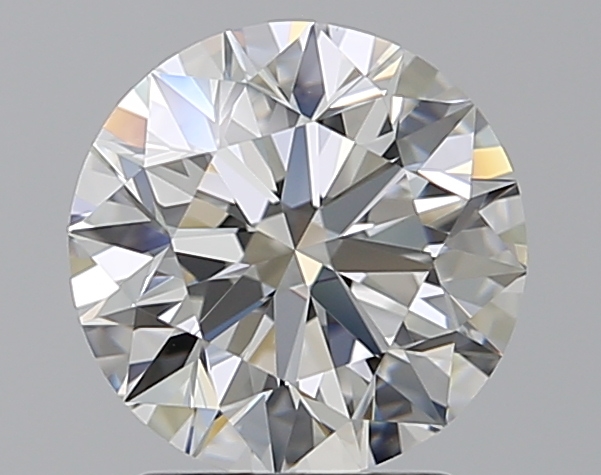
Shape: round
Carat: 2
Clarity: VVS2
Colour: G
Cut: EX
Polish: EX
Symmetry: EX
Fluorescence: N
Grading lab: GIA
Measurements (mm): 7.97 x 8.02 x 5.02